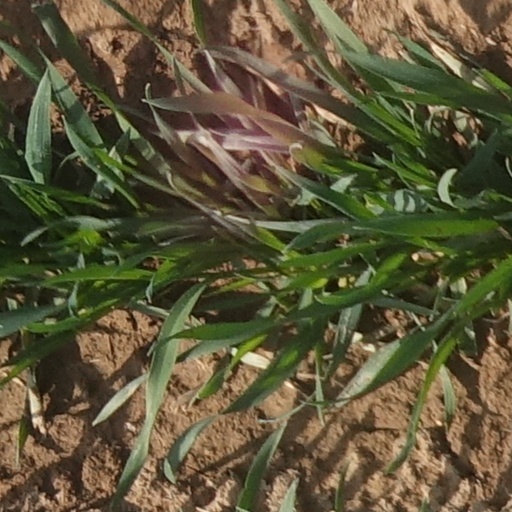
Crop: wheat